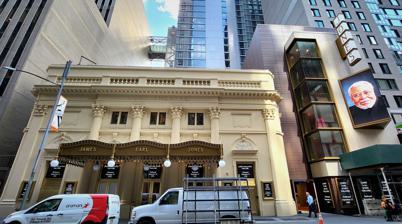
Building: James Earl Jones Theatre
Country: United States of America
Year built: 1912
Broadway theater in Manhattan, New York James Earl Jones Theatre Former names Cort Theatre Address 138 West 48th Street Manhattan , New York United States Coordinates 40°45′33″N 73°58′59″W / 40.75917°N 73.98306°W / 40.75917; -73.98306 Owner The Shubert Organization Type Broadway theatre Capacity 1,092 Production Left on Tenth Construction Opened December 20, 1912 (112 years ago) ( 1912-12-20 ) Rebuilt 2021–2022 Years active 1912–1969, 1972–present Architect Thomas W. Lamb Website shubert .nyc /theatres /james-earl-jones / New York City Landmark Designated November 17, 1987 Reference no. 1328 Designated entity Facade New York City Landmark Designated November 17, 1987 Reference no. 1329 Designated entity Lobby and auditorium interior The James Earl Jones Theatre , originally the Cort Theatre , is a Broadway theater at 138 West 48th Street , between Seventh Avenue and Sixth Avenue , in the Theater District of Midtown Manhattan in New York City , United States. It was built in 1912 and designed by architect Thomas W. Lamb for impresario John Cort . An annex to the west of the theater, built between 2021 and 2022, was designed by Kostow Greenwood Architects . The Jones has 1,092 seats across three levels and is operated by the Shubert Organization . Both the facade and interior of the theater are New York City designated landmarks . The theater maintains much of its original neoclassical design. Its 48th Street facade has a glass-and-metal marquee shielding the entrances, as well as a colonnade with an additional story above. The lobby has marble paneling and a coved ceiling . The auditorium contains a ground-level orchestra and two overhanging balconies with boxes . The auditorium's proscenium arch is designed with "art glass" that can illuminate during performances, and its ceiling is coved. The western annex contains lounges, restrooms, and backstage areas . John Cort received the rights to operate the theater in January 1912, and the Cort Theatre opened on December 20, 1912. Despite being regarded by the theatrical community as being on the "wrong side" of Broadway , the Cort hosted numerous hit productions during its early years. The Shubert Organization purchased the theater in 1927, two years before Cort's death. Though the theater was used as a television studio for The Merv Griffin Show from 1969 to 1972, it has mostly remained in theatrical use through the years. The Cort closed temporarily in 2020 during the COVID-19 pandemic and was renovated during that time. In 2022, the theater was renamed after actor James Earl Jones , becoming the second Broadway venue named after a Black theatrical personality. Site The James Earl Jones Theatre is a Broadway theater on 138 West 48th Street, on the south sidewalk between Seventh Avenue and Sixth Avenue (near Times Square ), in the Theater District of Midtown Manhattan in New York City . The rectangular land lot covers 12,010 square feet (1,116 m 2 ), with a frontage of 120 feet (37 m) on 48th Street and a depth of 100.42 feet (31 m). Nearby buildings include 1221 Avenue of the Americas to the northeast, 1211 Avenue of the Americas to the east, the Church of St. Mary the Virgin to the south, the Palace Theatre and TSX Broadway to the southwest, and 20 Times Square to the west. Design The James Earl Jones Theatre, designed by Thomas W. Lamb in the neoclassical style for impresario John Cort , was constructed in 1912. The venue is one of Lamb's few remaining theater buildings. Although Edward B. Corey was frequently credited as the architect, Lamb was the architect of record . and William Crawford was the general contractor for the project. An annex directly to the west was designed by Kostow Greenwood Architects and is being built between 2021 and 2022. Facade Original theater Facade seen in November 2011, with the old marquee in place Same view in September 2022 The main elevation of the Jones's facade faces north on 48th Street and is made of marble, with a layer of stone underlying it. The original two-story theater facade is split into a central pavilion with a colonnade of three bays ; the central colonnade is flanked by one additional bay to either side. The facade was modeled on the Petit Trianon , an 18th-century neoclassical chateau at Versailles . A contemporary New-York Tribune article characterized the main facade elevation as being designed in the Louis XVI style . The central pavilion contains four fluted engaged columns with Corinthian -style capitals . At ground level, each of the three center bays contains a set of double doors made of glass and aluminum, above which is a marquee . The original marquee had three Art Nouveau arches, but it was replaced in the 20th century with a boxy structure with signs on either side. A new marquee, similar in design to the original, was installed in 2021; it contains three arches framed by metal shield decorations, as well as four spherical lamps hanging from the marquee. Above the marquee are arches topped by bracket -shaped keystones . A transom bar runs horizontally above the keystones, above which are slightly recessed pairs of windows, flanked by bellflowers. The outer bays contain aluminum double doors, with display boxes on either side of and above the doors. The doorways contain eared architraves and are topped by cornices . Above the cornices are round-arched panels, with keystones flanked by laurel leaves. The outer bays contain carved panels, rather than windows, on the upper story. The northwest and northeast corners of the theater's facade are curved. Each end of the north elevation contains a Corinthian pilaster, and the northern ends of the west and east elevations also contain a pilaster. An entablature runs above the upper story of the facade, wrapping around the curved corners to the northwest and northeast. Atop the central columns, the entablature has an inscription with the original "Cort Theatre" name. A neon sign with the "Cort" name had been installed in front of the frieze in 1937; it was removed during the 2021 renovation. Above the entablature is a parapet with modillions and a blind balustrade. Annex Annex facade The western annex, measuring 35 feet (11 m) wide, was built between 2021 and 2022. The annex is about 74 feet (23 m) tall, with five stories; the elevator shaft in the annex rises to 80 feet (24 m). A recessed brown-granite bay at the end of the alley connects the annex and original theater. The annex's elevator shaft is about 30 feet above the roof of the original theater. Unlike the original facade, it has a modern design with cream-colored terracotta facade panels interspersed with polished brownstone pieces. There are glass display boxes at ground level, as well as a glazed window at the eastern corner of the annex's upper stories. There is also an LED sign on the exterior of the annex's upper stories. Interior The Jones's interior design is credited to Arthur Brunet , according to a promotional booklet from the theater's opening. While the interior was not similar to that of the Petit Trianon, the design features are from the same era, the 17th century. The interior color scheme was described in the booklet as having "a blending of old rose and gold" and plaster decoration "in complimentary [ sic ] colors of champagne and sienna". Lobby The entrance lobby is a rectangular space accessed from 48th Street. The lobby is laid in white Pavanozza marble with plasterwork panels. Tiffany Studios was credited with the design of the lobby. The walls of the lobby contain a dado of Pavanozza marble, which surrounds the entire room. The north doors lead to the street, while three doors on the south wall connect to the auditorium. The south doors are surrounded by plaster frames, above which are entablatures and pediments with cartouches. There is a niche on the east wall, which contains a pedestal with a bust of Marie Antoinette . The west wall has box-office windows with marble frames. The box office's metalwork originally was made of bronze with gold and enamel reliefs. The lobby has a coved ceiling with raised-plaster motifs and a central medallion with a chandelier made of bronze and crystal. There is no accessible restroom in the original lobby. Auditorium Auditorium interior The auditorium has an orchestra level, two balconies, boxes , and a stage behind the proscenium arch. The auditorium is square in layout and is designed with plaster decorations in high relief . The Jones's operator The Shubert Organization cites the auditorium as having 1,092 seats; meanwhile, The Broadway League cites a figure of 1,084 seats and Playbill gives a figure of 1,049. These are divided into 502 seats in the orchestra, 264 on the first balcony, and 263 on the second balcony, as well as 24 box seats and 19 standing-only spots. The Cort was originally a 999-seat venue when it opened in 1912. Seating areas The rear (north) end of the orchestra contains a promenade, which has doorways with eared architraves on the rear wall, as well as plain doorways on the side walls. The orchestra has a raked floor and wainscoted walls, with paneling above the wainscoting. Staircases with iron railings lead from the orchestra to the balconies. The orchestra level is wheelchair-accessible via the main doors, but the balcony levels could only be accessed by steps prior to the annex's construction. The rears of the balconies have promenades with standing rails. The balcony levels have doorways with eared architraves on the side walls. The second balcony's walls are topped by friezes with swags and cameo panels. The balconies have floral moldings on the fronts of their undersides, with crystal light fixtures underneath. Air conditioning grilles are placed below the balconies. On either side of the stage is a wall section with two boxes each at the first and second balcony level. Each wall section is flanked by Adam-style panels. The boxes themselves are curved and contain latticework and cameo decorations on the front railings. Under each box is a molding and a medallion holding a chandelier. Above each pair of second-balcony boxes, there is an eared architrave, as well as a latticework panel that depicts female figures flanking swags and a cartouche. Originally, the auditorium had twelve boxes (four on each level), but the boxes at orchestra level were removed. Instead of an orchestra pit, there was a Wurlitzer organ that a single musician could operate. The organ was an Opus 20 model with three manuals and thirteen ranks. Other design features The proscenium arch measures 29 feet 0 inches (8.84 m) high and 37 feet 5 inches (11.40 m) wide. It consists of latticed plasterwork with art glass beneath it. The art glass was capable of illumination, but the illumination was then turned off until the theater was renovated in 2021. The sides of the arch have swags and medallions. Above the center of the arch, and within the spandrels , there are depictions of putti and muses entangled in vines. There is a cornice with modillions and dentils above the arch. The sounding board curves onto the ceiling above the proscenium arch and is divided into three sections. The sounding board depicts a minuet that, according to the New-York Tribune , had been made "during the period made famous in [Antoine] Watteau's drawings of French court life at Versailles". The depth of the auditorium to the proscenium is 28 feet 10 inches (8.79 m), while the depth to the front of the stage is 33 feet 5 inches (10.19 m). The ceiling is divided into three rectangular sections, which are recessed coves. The ribs of the ceiling, which separate the coves, are decorated with swags and wreaths. The center section contains a circular dome, which has a frieze extending outward, as well as an overhanging bronze and crystal chandelier at the center. Three additional panels, similar in design, hang over the second balcony. Annex The Jones's annex contains a superstructure of concrete and covers 20,000 square feet (1,900 m 2 ). The annex has accessible bathrooms, concession areas, lounge, dressing rooms, and rehearsal space. A grand staircase connects the lounges on three stories of the annex, with views of 48th Street. An elevator is being placed in the annex to allow wheelchair access into the auditorium's balconies. The annex is connected to the existing theater via new door openings. With the construction of the annex, the stage-left wing was also expanded into the annex. History Times Square became the epicenter for large-scale theater productions between 1900 and the Great Depression . Manhattan's theater district had begun to shift from Union Square and Madison Square during the first decade of the 20th century. From 1901 to 1920, forty-three theaters were built around Broadway in Midtown Manhattan, including the Cort Theatre. John Cort was a theatrical operator who had become highly successful on the West Coast of the United States , with 150 theaters at his peak, and came to New York City in 1905. Cort had, in 1910, become president of the National Theatre Owners' Association , a group of circuits that tried to break away from the New York-based syndicates like the Klaw and Erlanger circuit. It was in this capacity that Cort decided to build new theaters in New York City. Cort operation Development and early years The Cort Theatre marquee prior to the 2021 renovation Edward B. Corey acquired the lots on 138–146 West 48th Street and leased them to Cort for 21 years starting in January 1912. Thomas Lamb was hired to design a theater there. That March, Cort announced that he would erect two theaters in New York City: the Cort Theatre on 48th Street and the Illington Theatre on 46th Street. The design of the Cort was so important that the specifications for the theater's design were encoded in the lease agreement. Namely, the design features could not be "inferior" to those in the now-demolished Playhouse Theatre across the street. By that June, the production Peg o' My Heart featuring Laurette Taylor had been scheduled for the Cort. The opening of the theater was originally scheduled for November 1912. The Cort opened on December 20, 1912, with Peg o' My Heart . Theatrical critics of the time considered the Cort to be physically on the "wrong side" of Broadway ; whereas most contemporary theaters were west of that street, the Cort was to the east. Nonetheless, the theater was described in a contemporary media source as "one of the most exquisitely beautiful playhouses in Manhattan". Theatre magazine wrote of the Cort's "sweeping, commanding lines, comfortable seats and admirable acoustic properties. If any exception is to be taken, it is that pink is too delicate a shade for such an expanse of decoration." Peg o' My Heart had over 600 performances, a major accomplishment for the time, when 100 performances constituted a hit. In 1913, Cort gave Oliver Morosco the exclusive rights to show plays at his namesake theater for five years. After Peg o' My Heart ended, the Mutual Film Corporation temporarily used the Cort as a cinema in mid-1914. The venue then hosted two hit productions: Under Cover , which opened in 1914, and The Princess Pat , which opened in 1915. Due to the large number of early hits at the Cort, it was quickly perceived among the theatrical community as a "lucky" venue. Late 1910s and early 1920s Detail of cornice and attic The theater presented John Cort's productions, as well as those of other producers such as Morosco, the Shubert family , the Selwyn family, and Arthur Hammerstein , in its early years. Molly O ' and Upstairs and Down , as well as the hit The Yellow Jacket , performed at the Cort during 1916. The following year, the venue hosted Mother Carey's Chickens and Flo-Flo , the latter of which had 220 performances. The Cort then hosted several of Shakespeare's plays in early 1918. The theater's final hit of the 1910s was Abraham Lincoln , which opened in 1919. The Cort continued to host hits through the following decade. These included Jim Jam Jems (1920), with Joe E. Brown ; Captain Applejack (1921); Merton of the Movies (1922); and The Swan (1923), with Basil Rathbone and Eva Le Gallienne . Other events of the early 1920s included a seance performed by John Armstrong Chaloner in 1921, as well as benefit performances such as Mu Lan (1921) and Book of Job (1922). The theater had a series of short-lived productions in 1924. More successful was the play The Second Mrs. Tanqueray (1924), with Ethel Barrymore and Henry Daniell , and the comedy White Collars (1925). These were followed by another set of productions with short runs. A dispute arose in October 1925 when three producers sued each other, alleging that Cort had granted each of them the right to use the theater during the same time period. Judge Thomas D. Thacher , of the United States District Court for the Southern District of New York , issued two injunctions: one granting production rights to Jane, Our Stranger , and another that canceled that production after four performances. Other hits of the mid-1920s included The Jazz Singer , which was transferred to the Cort in late 1925, as well as The Little Spitfire , which opened in 1926. The 1926 play Beyond Evil , which discussed interracial marriage, nearly prompted a riot when it was performed at the Cort. Shubert operation 1920s to 1960s Lillian Gish in the Cort's 1930 production of Uncle Vanya In May 1927, the Shubert Organization purchased the theater from Edward B. Corey, subject to a mortgage of $210,000. The Shuberts took over the operation from Cort, who retired afterward. Joseph Leblang and his representatives then operated the venue from August 1928 to December 1932. The 1928 drama These Days , which had eight performances at the Cort, was Katharine Hepburn 's first Broadway appearance . Subsequently, the theater hosted A Most Immoral Lady in 1928 with Alice Brady , as well as Your Uncle Dudley in 1929 with Walter Connolly . The Cort hosted Jed Harris 's revival of the play Uncle Vanya in 1930, along with the hit production Five Star Final the same year. In addition to theatrical performances, the Cort hosted events like an opera in 1927 and a folk-song recital in 1930. Richard Aldrich and Alfred De Liagre made their production debut in 1933 with Three-Cornered Moon. Two hits followed: The Green Bay Tree in 1933 and The Bishop Misbehaves in 1935. Two plays by George Abbott took up the Cort during most of the next three years: Boy Meets Girl (1935) and Room Service (1937), both of which had hundreds of performances. Several major productions followed, including The White Steed (1939), The Male Animal (1940), Charley's Aunt (1940), Cafe Crown (1942), The Eve of St. Mark (1942), and A Bell for Adano (1944). During 1946, the Theatre Guild 's Shakespearean Repertory Company appeared in The Winter's Tale ; Katharine Cornell produced and starred in Antigone and Candida ; and Estelle Winwood and Cornelia Otis Skinner starred in Lady Windermere's Fan . This was followed in 1948 by the hits The Respectful Prostitute and Two Blind Mice . The 1949 production of The Father featured Grace Kelly 's Broadway debut. Even in the 1950s, the Cort continued to present long-running productions. The Theatre Guild returned in 1950, presenting As You Like It . This was followed by several hits such as Saint Joan (1951), The Shrike (1952), The Fifth Season (1953), and The Rainmaker (1954). Another major production was The Diary of Anne Frank , which opened in 1955 and played the Cort for over a year before relocating. Another major productions of the late 1950s was The Rope Dancers in 1957. The play Sunrise at Campobello opened in 1958 with Henry Jones , Mary Fickett , and Anne Seymour , as well as James Earl Jones in his Broadway debut; it had well over 500 performances. The Cort hosted several productions in the early 1960s, including The Hostage and Advise and Consent in 1960, as well as Purlie Victorious and Sunday in New York in 1961 . For the rest of the decade, the Cort had many productions, few of which were hits. In May 1962, the Royal Dramatic Theatre of Sweden had a brief engagement with The Father, Long Day's Journey into Night , and Miss Julie in repertory . The next year saw a relatively unsuccessful adaptation of One Flew Over the Cuckoo's Nest ; this was followed in 1965 by The Zulu and the Zayda . 1970s to 1990s Viewed from the east CBS leased the theater as a television studio for The Merv Griffin Show , which started broadcasting from there in August 1969. The network spent $1 million on renovating the theater to convert it to a television studio. By late 1970, Merv Griffin had moved his show to California. Griffin said he had been "ashamed" of leaving the Cort, since CBS had renovated it exclusively for his show, but the ratings for The Merv Griffin Show had increased following its relocation to California. Meanwhile, CBS continued to lease the theater at a high price. Two years into CBS's lease, the construction of the neighboring 1211 Avenue of the Americas caused structural damage to the theater's interior, and two girders were placed on the eastern wall. Because the interior was no longer suitable for television productions, CBS decided to let the lease lapse. The CBS lease from 1969 to 1972 was the only period in which the Cort was used as a television studio rather than as a theater. The theater hosted the short-lived All the Girls Came Out to Play in 1972 and Jockey Club Stakes in 1973. The Magic Show opened in 1974 and played 1,920 performances over the next five years. The last production of that decade was King Richard III , which opened in 1979 and ran only 33 performances. In 1980, the Cort hosted the flop Clothes for a Summer Hotel , as well as the more successful Home the same year, with over 200 performances. The Cort then hosted Rose in 1981; Medea and Twice Around the Park in 1982; and A Moon for the Misbegotten and Ma Rainey's Black Bottom in 1984. Theatrical historian Ken Bloom , observing several of the Cort's short performances, said: "The Cort's luck seems to have run out." The 1980s ended with the South African play Sarafina! , which played for over a year. During the 1980s, the Shuberts renovated the Cort as part of a restoration program for their Broadway theaters. The New York City Landmarks Preservation Commission (LPC) had started considering protecting the Cort as an official city landmark in 1982, with discussions continuing over the next several years. The LPC designated both the facade and the interior as landmarks on November 17, 1987. This was part of the LPC's wide-ranging effort in 1987 to grant landmark status to Broadway theaters. The New York City Board of Estimate ratified the designations in March 1988. The Shuberts, the Nederlanders , and Jujamcyn collectively sued the LPC in June 1988 to overturn the landmark designations of 22 theaters, including the Cort, on the merit that the designations severely limited the extent to which the theaters could be modified. The lawsuit was escalated to the New York Supreme Court and the Supreme Court of the United States , but these designations were ultimately upheld in 1992. The Cort hosted the hit The Grapes of Wrath in 1990, as well as Lincoln Center Theater 's short-lived production of Two Shakespearean Actors in 1992. This was followed in 1994 by Twilight: Los Angeles, 1992 . Lincoln Center Theater returned to the Cort in 1995 with its revival of The Heiress , which ran for over 300 performances. Lincoln Center Theater then booked two additional productions: Sex and Longing in 1996 and An American Daughter in 1997. At the end of the decade, productions at the Cort included Freak (1998), The Blue Room (1998), and Kat and the Kings (1999). 2000s and 2010s No Man's Land and Waiting for Godot In 2000, the Cort hosted a short production of The Green Bird . It then hosted Hollywood Arms in 2002, A Year with Frog and Toad in 2003, and Laugh Whore in 2004. As part of a settlement with the United States Department of Justice in 2003, the Shuberts agreed to improve disabled access at their 16 landmarked Broadway theaters, including the Cort. The theater's other productions in the decade included On Golden Pond (2005), Barefoot in the Park and The Little Dog Laughed (2006), Radio Golf and The Homecoming (2007), The 39 Steps (2008), and You're Welcome America : A Final Night with George W. Bush (2009). Early in the 2010s, the theater hosted Fences and Time Stands Still in 2010; Born Yesterday and Stick Fly in 2011; and The Lyons and Grace in 2012. Fences set the box office record for the theater, grossing $1,175,626 over eight performances for the week ending July 11, 2010. The Cort hosted Breakfast at Tiffany's in 2013, and No Man's Land and Waiting for Godot played in repertory the same year. Subsequently, The Cripple of Inishmaan and This is Our Youth played at the Cort in 2014, while Fish in the Dark and Sylvia played in 2015. The Shuberts acquired an adjacent garage to the west and demolished it in 2016. The Cort then hosted the production of Bright Star that year. In 2017, the Shuberts received permission from the LPC to construct a 35-foot-wide annex west of the existing theater, designed by Kostow Greenwood Architects. Francesca Russo would also design a renovation of the existing theater. The Shuberts also received permission to transfer 119,268 square feet (11,080.4 m 2 ) of air development rights to a 49-story hotel adjoining the theater; the air rights sale was valued at $50 million. The Cort additionally showed two productions in 2017: Indecent and M. Butterfly . Mike Birbiglia performed his one-man comedy The New One in 2018, and the productions of King Lear and Derren Brown 's one-man show Secret were housed at the Cort in 2019. 2020s to present The theater closed on March 12, 2020 , due to the COVID-19 pandemic . During the shutdown, in March 2021, the Shuberts announced that the Cort would be refurbished and the annex would be built. JRM Construction was hired as the general contractor for the project. The Minutes , which had only played previews at the Cort before the shutdown, relocated as a result of the renovation. During the COVID-19 shutdown, the Shuberts, Nederlanders, and Jujamcyn had pledged to increase racial and cultural diversity in their theaters, including naming at least one theater for a Black theatrical personality. Accordingly, in March 2022, the Shuberts announced that the Cort would be renamed after actor James Earl Jones and would be rededicated upon its reopening in mid-2022. The Jones was the second Broadway theater to be named after a Black theatrical personality. In August 2022, it was announced that the Jones would reopen that November with previews of the play Ohio State Murders . The James Earl Jones Theatre's marquee was revealed on September 12, 2022, celebrating the completion of the theater's $47 million renovation and expansion. Ohio State Murders officially opened in December 2022 as the renamed theater's first show, running for one month. This was scheduled to be followed in April 2023 by Room , which was postponed indefinitely during rehearsals. Instead, The Sign in Sidney Brustein's Window opened at the theater that April; it was followed by a limited run of Gutenberg! The Musical! in October 2023 and the original run of the musical The Heart of Rock and Roll in April 2024. The play Left on Tenth open at the Jones in October 2024. Notable productions Productions are listed by the year of their first performance. This list only includes Broadway shows; it does not include films screened at the theater, nor does it include shows that were taped there. 1910s to 1990s Notable productions at the theater Opening year Name Refs. 1915 The Princess Pat 1918 Everyman 1918 The Merchant of Venice 1918 As You Like It 1918 Julius Caesar 1918 The Better 'Ole 1919 Abraham Lincoln 1921 Captain Applejack 1922 Merton of the Movies 1924 The Assumption of Hannele 1924 The Second Mrs. Tanqueray 1925 The Jazz Singer 1928 The Wrecker 1930 Uncle Vanya 1930 Five Star Final 1932 The Blue Bird 1933 The Green Bay Tree 1935 The Bishop Misbehaves 1935 Most of the Game 1935 There's Wisdom in Women 1937 Room Service 1939 The White Steed 1940 The Male Animal 1940 Charley's Aunt 1942 Cafe Crown 1942 I Killed the Count 1946 The Winter's Tale 1946 Antigone 1946 Candida 1946 Lady Windermere's Fan 1948 Ghosts 1948 Hedda Gabler 1948 The Happy Journey to Trenton and Camden and The Respectful Prostitute 1948 Make Way for Lucia 1949 Two Blind Mice 1949 The Father 1950 As You Like It 1951 Saint Joan 1952 The Shrike 1954 The Rainmaker 1955 The Diary of Anne Frank 1958 Sunrise at Campobello 1960 Once Upon a Mattress 1960 The Hostage 1960 Advise and Consent 1961 Purlie Victorious 1961 Sunday in New York 1962 The Father , Long Day's Journey into Night , and Miss Julie 1963 One Flew Over the Cuckoo's Nest 1965 Boeing-Boeing 1965 The Zulu and the Zayda 1967 Johnny No-Trump 1967 Something Different 1968 Leda Had a Little Swan 1969 Red, White and Maddox 1974 The Magic Show 1979 King Richard III 1980 Clothes for a Summer Hotel 1982 Medea 1984 A Moon for the Misbegotten 1984 Ma Rainey's Black Bottom 1988 Sarafina! 1990 The Grapes of Wrath 1993 Face Value 1994 Twilight: Los Angeles, 1992 1995 The Heiress 1997 An American Daughter 1998 Freak 1998 The Blue Room 1999 Kat and the Kings 2000s to present Notable productions at the theater Opening year Name Refs. 2000 The Green Bird 2002 Hollywood Arms 2003 A Year with Frog and Toad 2003 Bobbi Boland 2004 Laugh Whore 2005 On Golden Pond 2006 Barefoot in the Park 2006 The Little Dog Laughed 2007 Radio Golf 2007 The Homecoming 2008 The 39 Steps 2009 You're Welcome America : A Final Night with George W. Bush 2010 A View from the Bridge 2010 Fences 2010 Time Stands Still 2011 Born Yesterday 2011 Stick Fly 2012 The Lyons 2012 Grace 2013 Breakfast at Tiffany's 2013 No Man's Land and Waiting for Godot 2014 The Cripple of Inishmaan 2014 This is Our Youth 2015 Fish in the Dark 2015 Sylvia 2016 Bright Star 2017 Indecent 2017 M. Butterfly 2018 Mike Birbiglia 's The New One 2019 King Lear 2019 Derren Brown : Secret 2020 The Minutes 2022 Ohio State Murders 2023 The Sign in Sidney Brustein's Window 2023 Gutenberg! The Musical! 2024 The Heart of Rock and Roll 2024 Left on Tenth See also Architecture portal New York City portal Theatre portal List of New York City Designated Landmarks in Manhattan from 14th to 59th Streets List of Broadway theaters References Notes